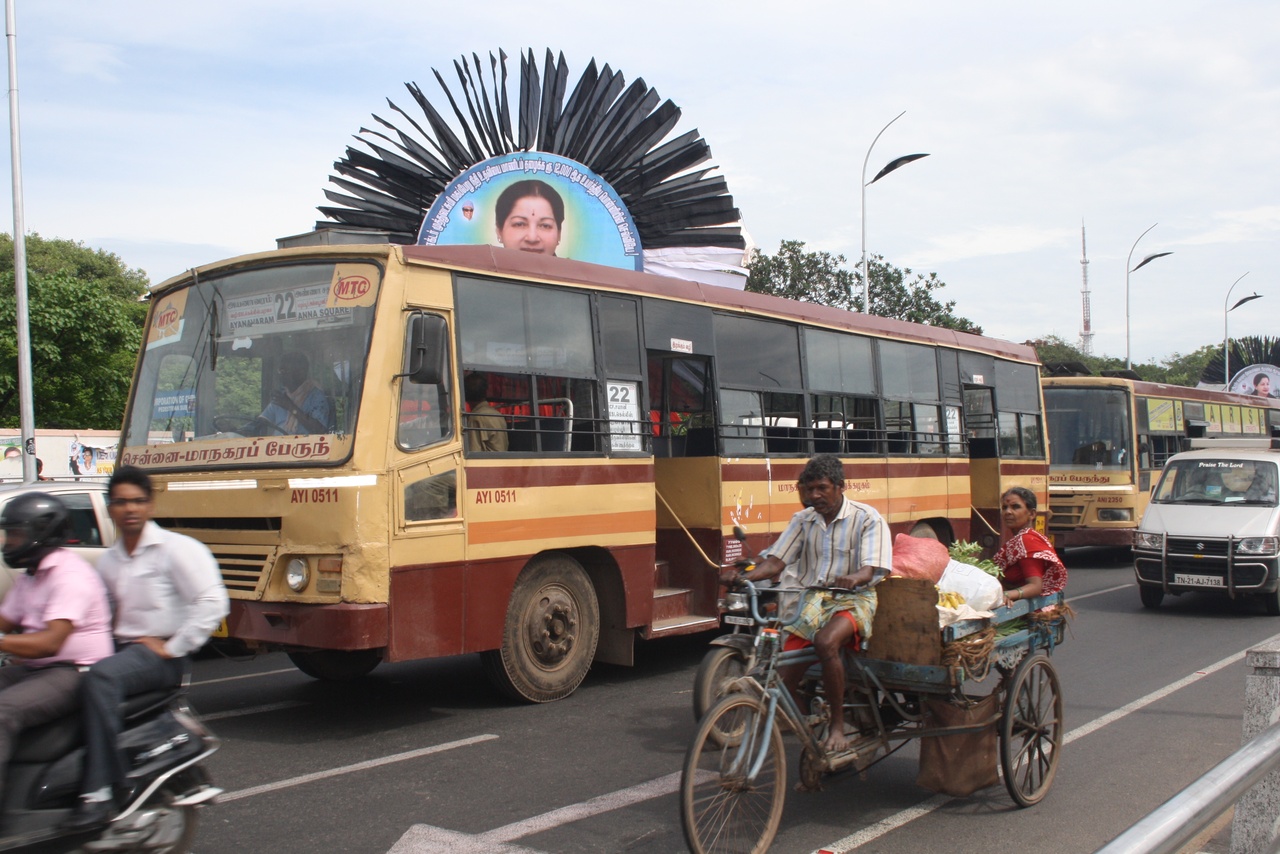
Metropolitan Transport Corporation (Chennai) bus in Chennai